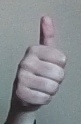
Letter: aleff